Los Angeles River

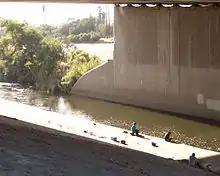
People fishing in the Elysian Valley River Recreation Zone, 2014

Despite the heavy flood flows of the river during winter months, the LA river has become a refuge for marginalized communities, such as migrant, homeless, and diverse sociocultural communities. For a time, the river itself was a geographical divide between East L.A., which is largely Latino, and predominantly white, wealthy West L.A. These minority groups established themselves along the banks of the river, using fish for food. A distinguished link between the LA river and marginalization can be seen through time as a 1909 New York Times article describes these communities as poor transient communities that consume diseased fish to sustain themselves.